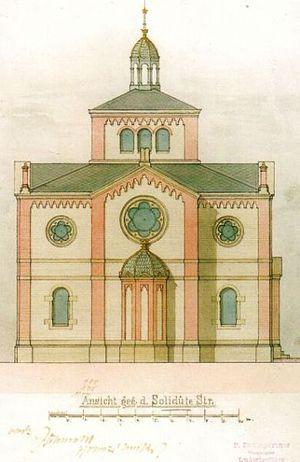
La synagogue de Ludwigsbourg, inaugurée en 1884 a été détruite en 1938 dans la journée qui a suivi la nuit de Cristal où la plupart des lieux de culte juif en Allemagne ont été incendiés.